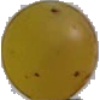
Label: white_grape